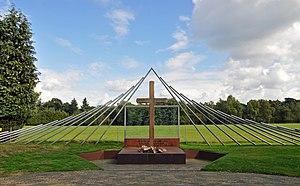
Woeste Hoeve (commune de Apeldoorn, Pays-Bas)